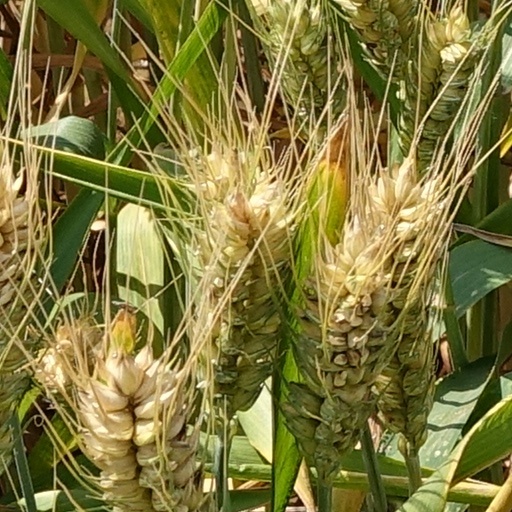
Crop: wheat